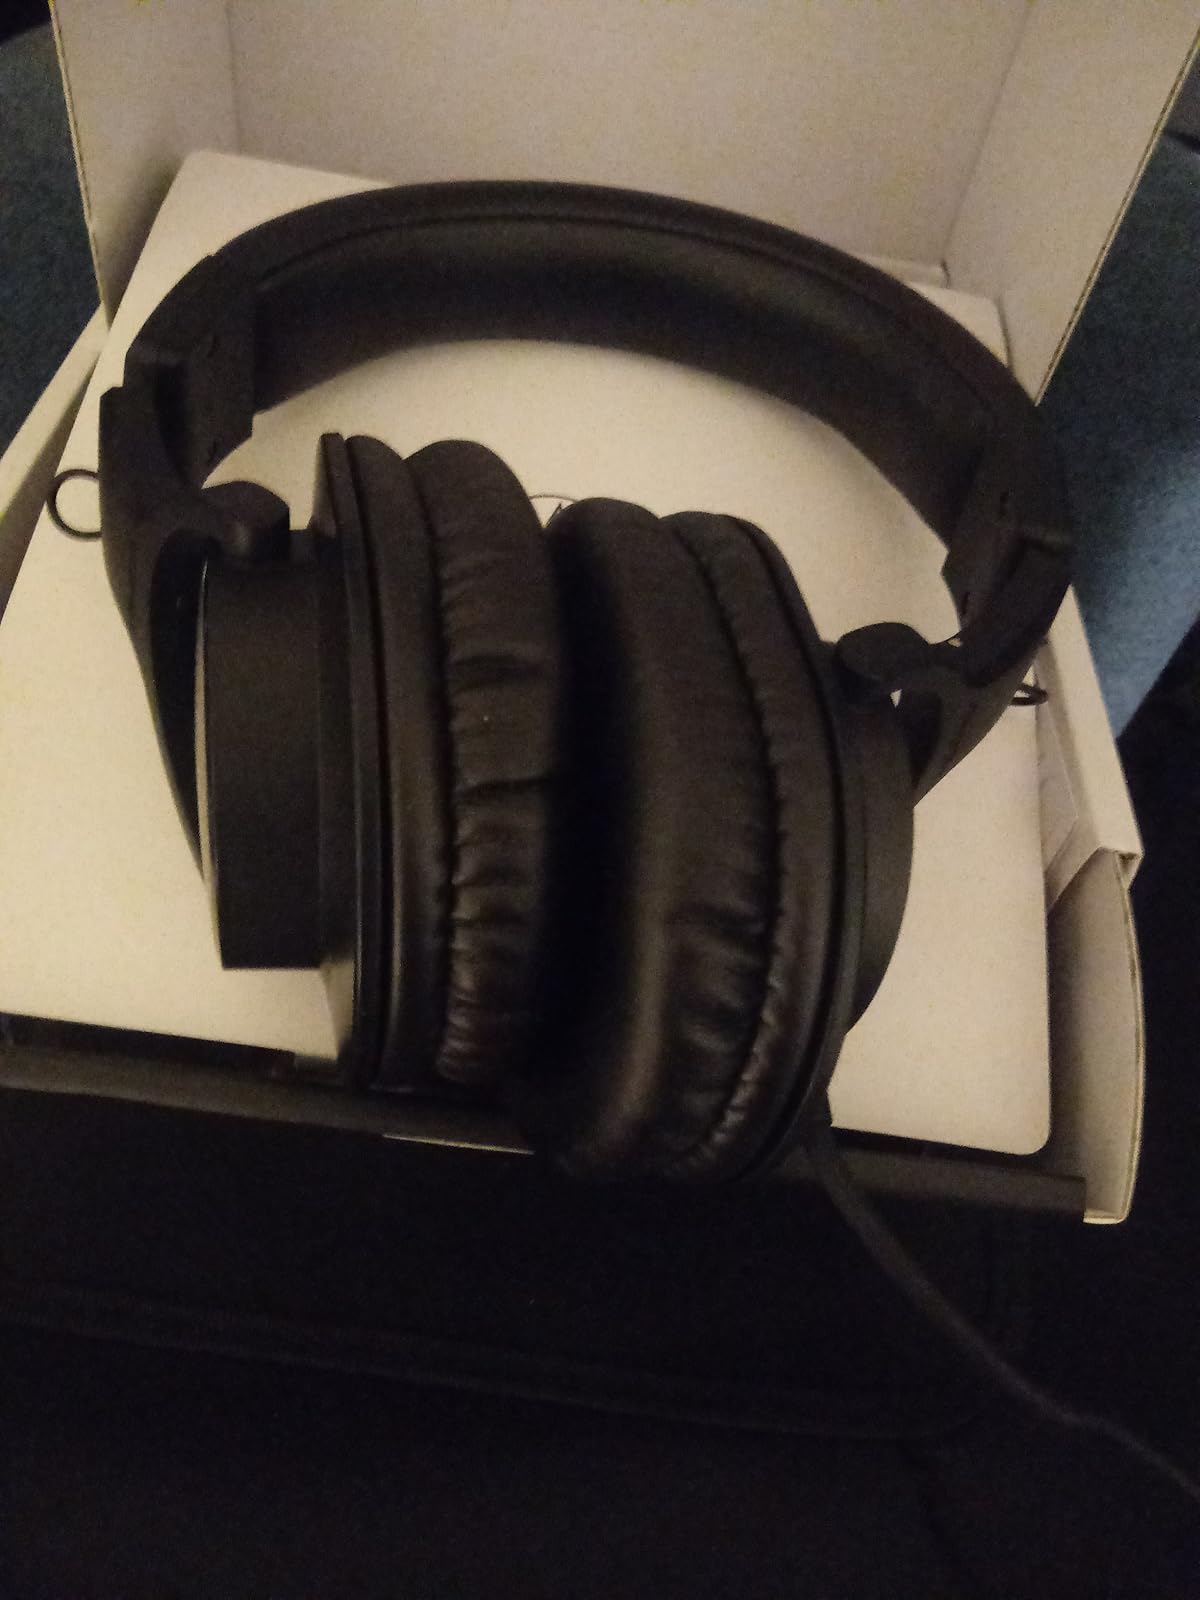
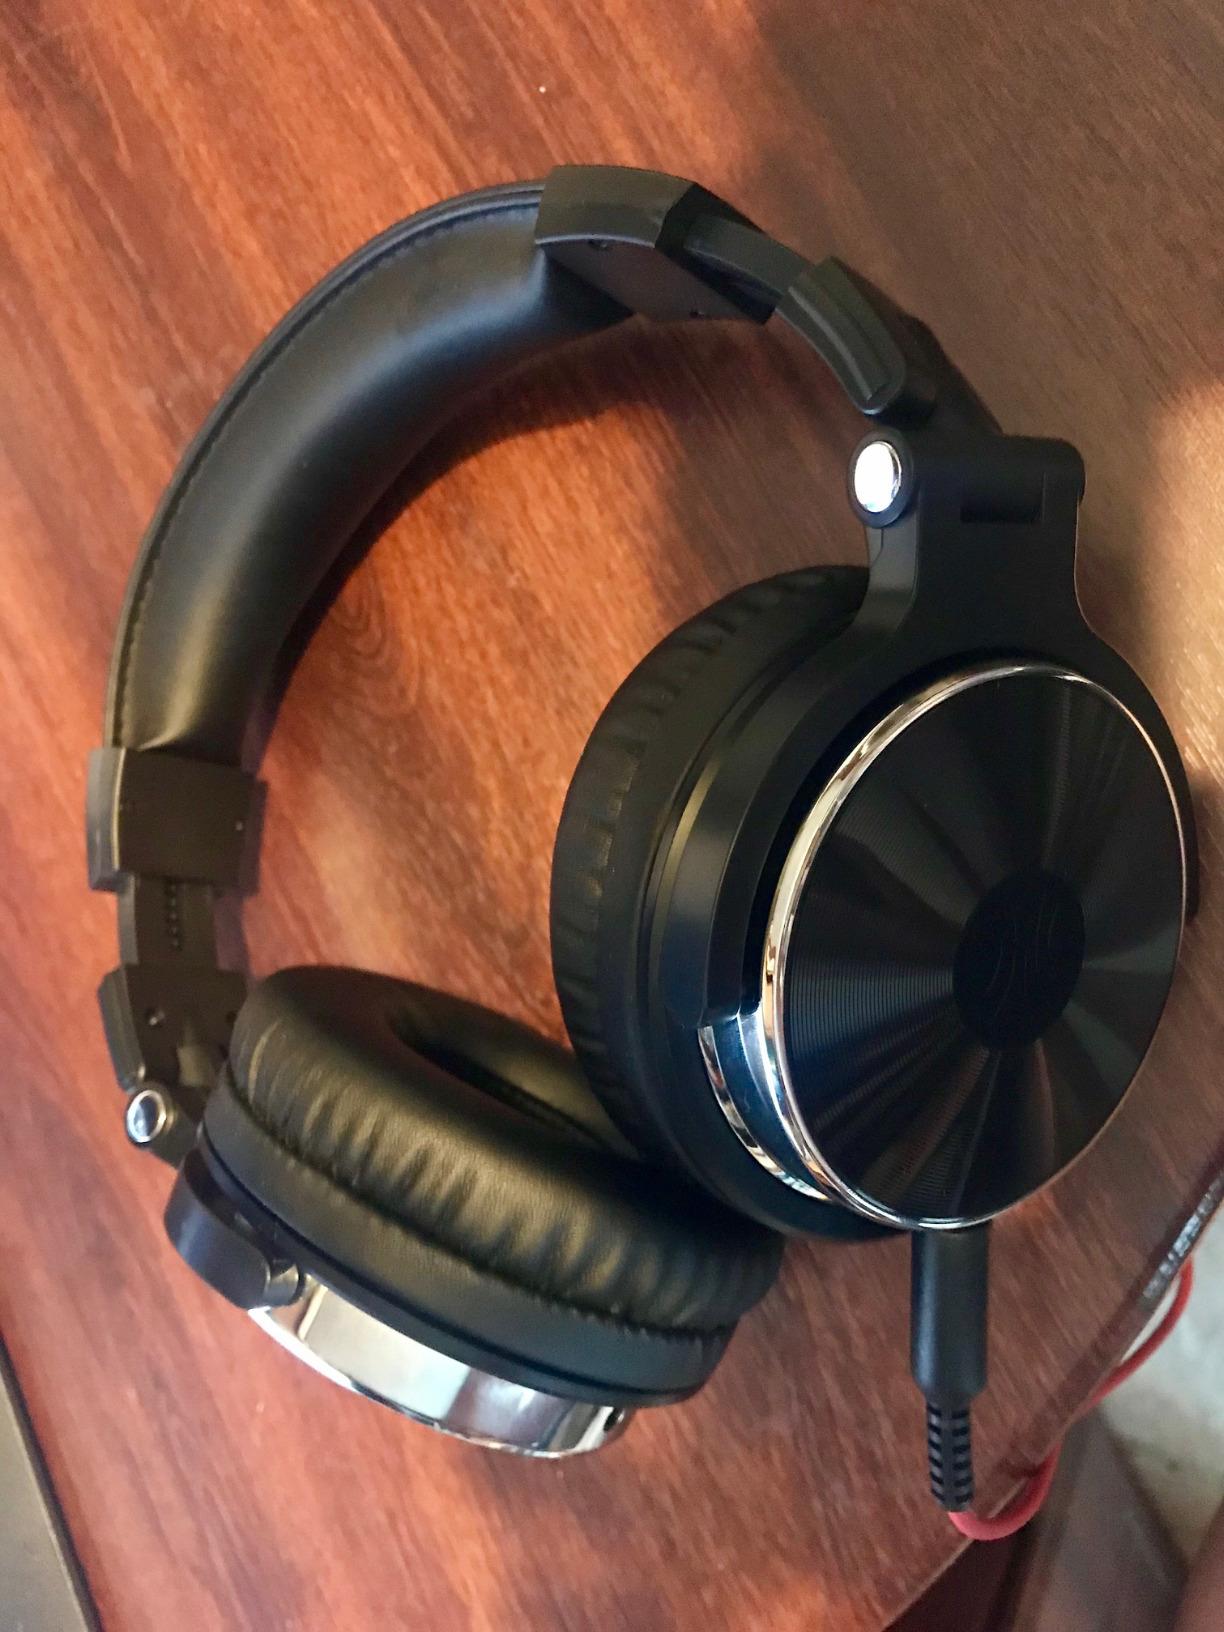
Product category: headphones
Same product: no